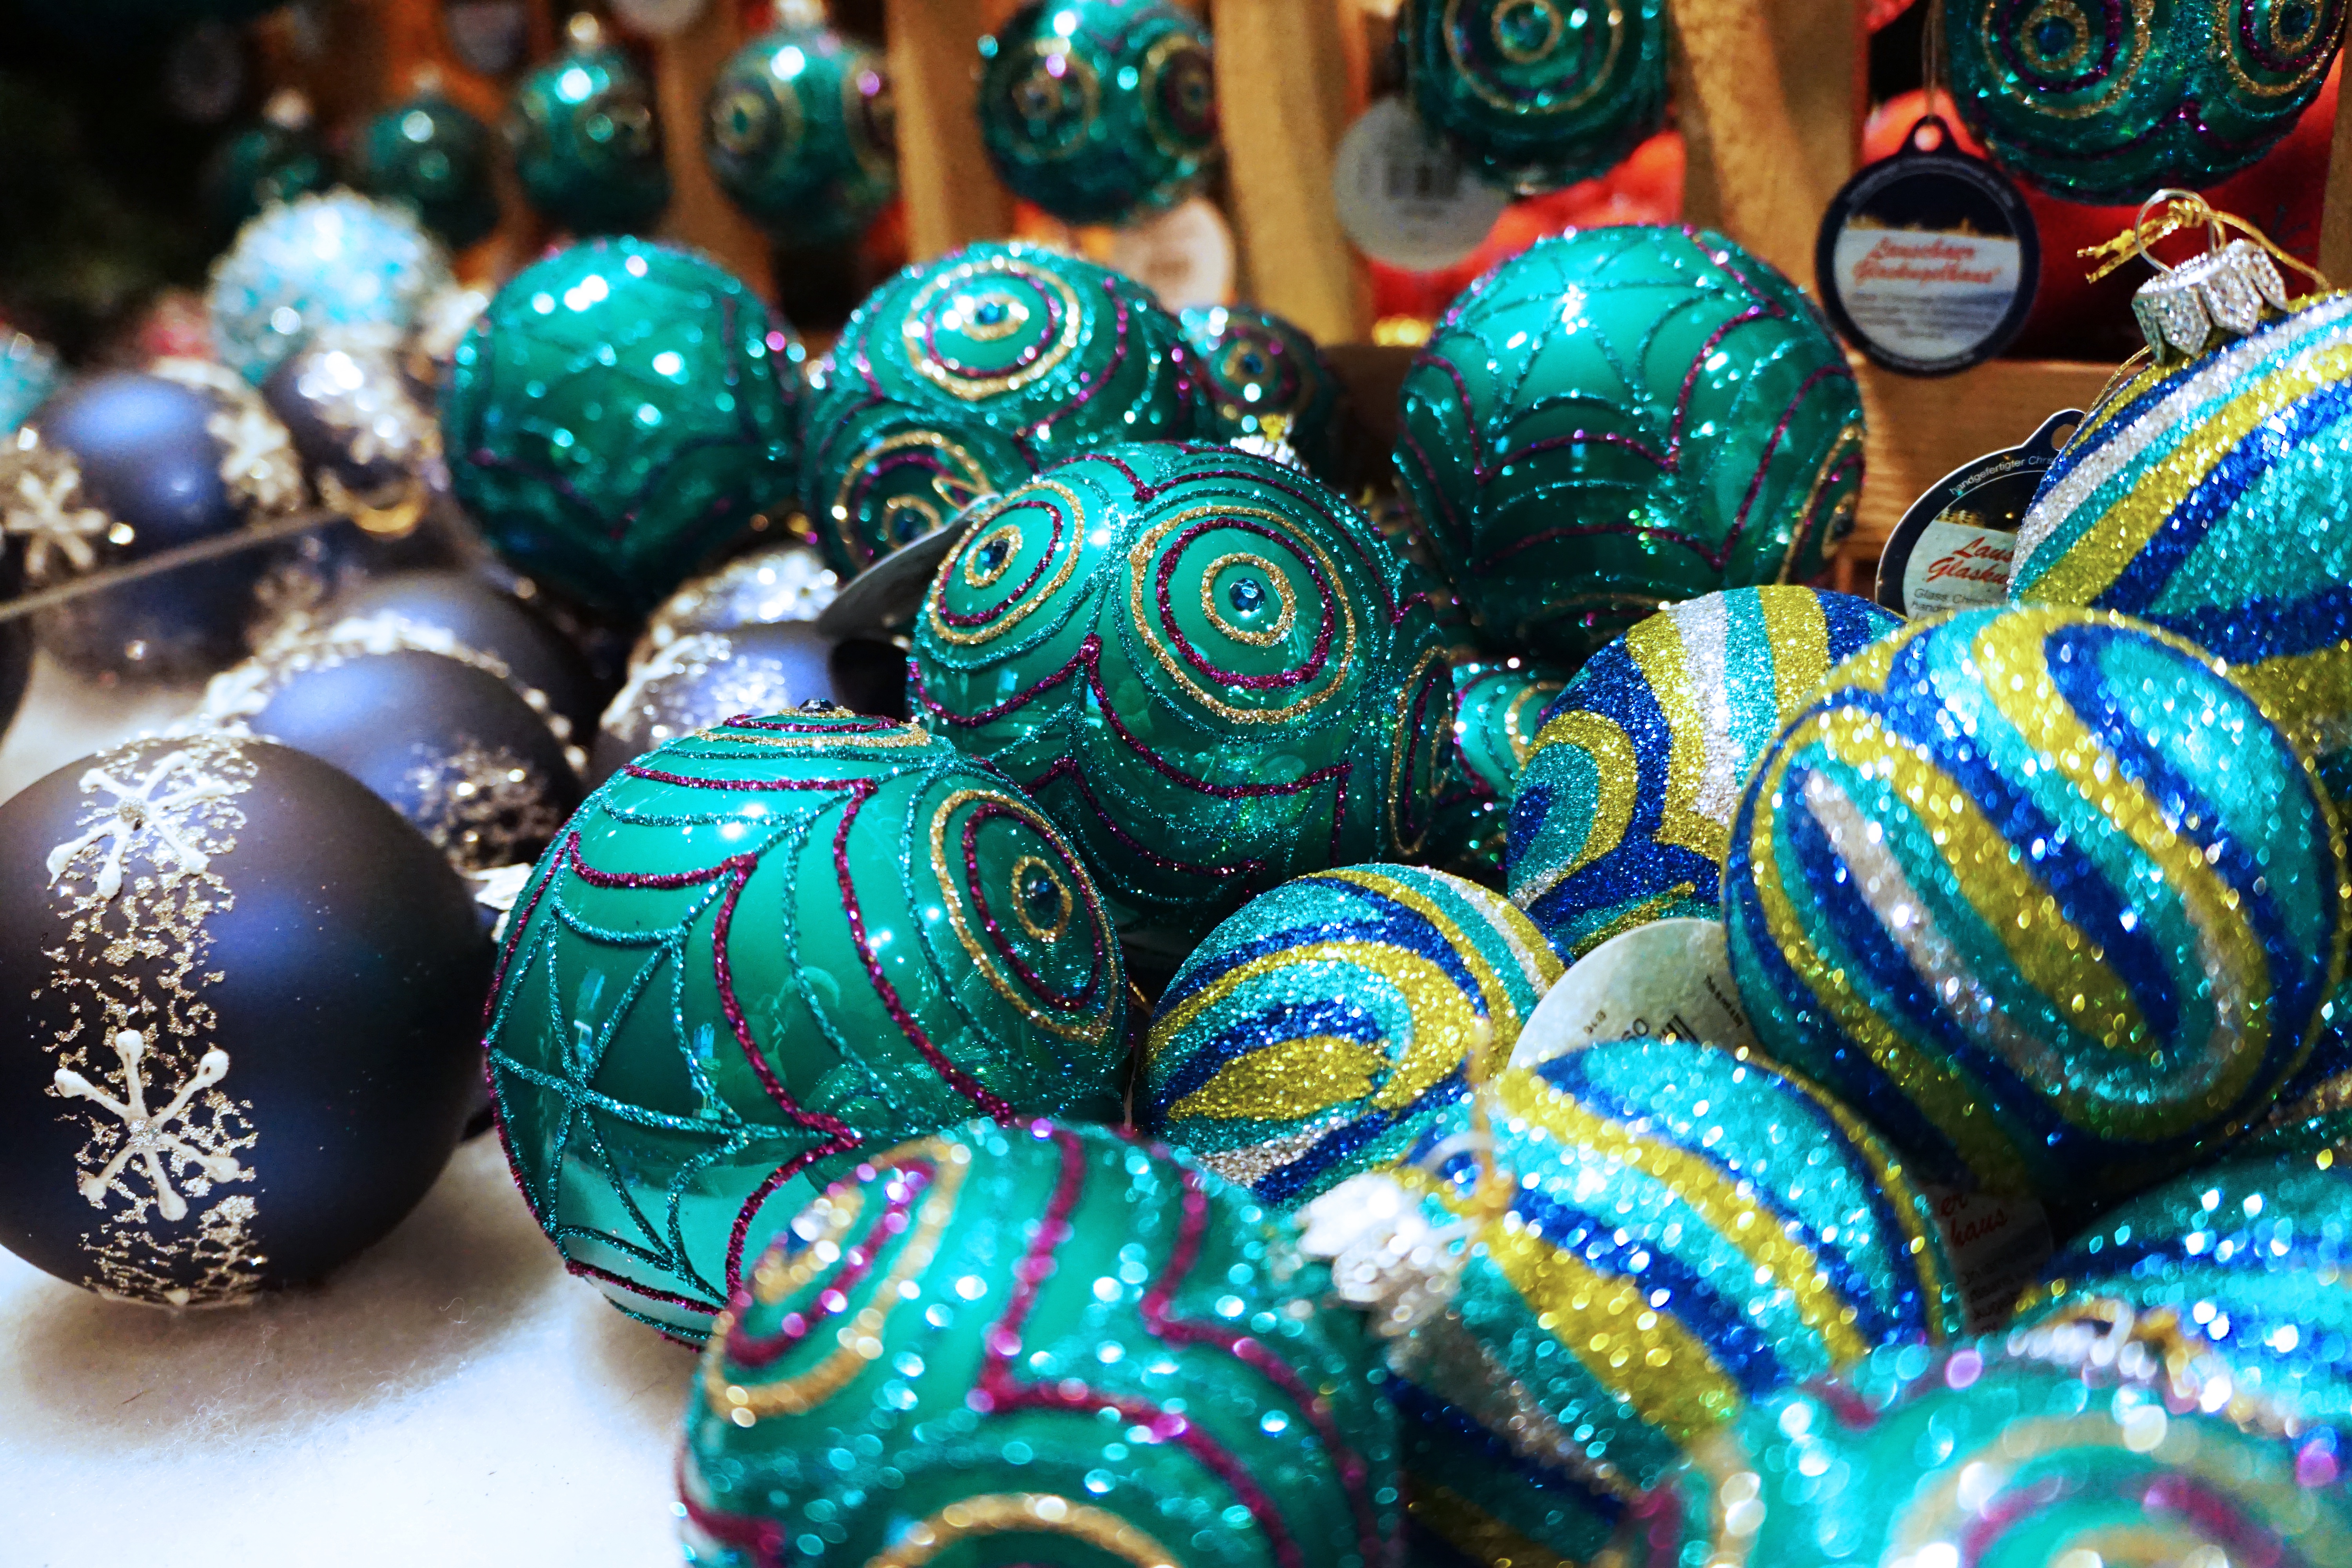
food, green, color, blue, bead, jewellery, art, jewelry making, fashion accessory